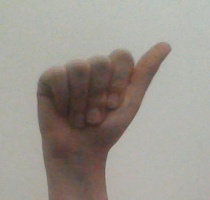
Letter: dhad